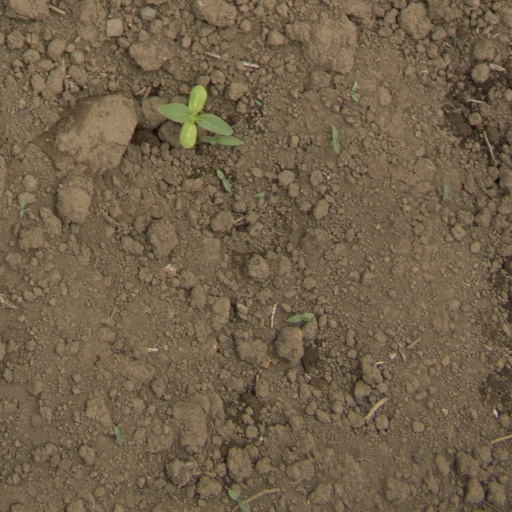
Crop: Jerusalem artichoke